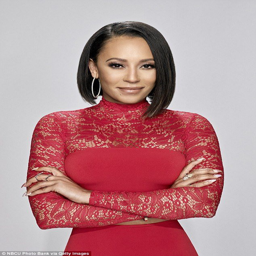
striking out : pop artist has filed separate legal motions against her former nanny , in a bid to strike out the case from court